Margaret Theresa of Spain

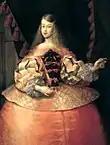
Infanta Margarita Teresa in orange dress. Portrait by Francisco Ignacio Ruiz de la Iglesia, 1665.

On 28 April 1666 Margaret traveled from Madrid to Vienna, accompanied by her personal retinue. The infanta arrived at Dénia, where she rested for some days before embarking on the Spanish royal fleet on 16 July, in turn escorted by ships of the Order of Malta and the Grand Duchy of Tuscany. Then (after a short stop in Barcelona because Margaret had some health issues) the cortege sailed to the port of Finale Ligure, arriving on 20 August. There, Margaret was received by Luis Guzman Ponce de Leon, Governor of Milan. The cortege left Finale on 1 September and arrived in Milan ten days later, although the official entry was not celebrated until 15 September. After spending almost all September in Milan, the infanta continued the journey through Venice, arriving in early October in Trento. At every stop Margaret received celebrations in her honor. On 8 October the Spanish retinue arrived at the city of Roveredo, where the head of Margaret's cortege, Francisco Fernández de la Cueva, 8th Duke of Alburquerque officially handed the infanta to Ferdinand Joseph, Prince of Dietrichstein and Count Ernst Adalbert von Harrach, Prince-Bishop of Trent, representants of Leopold I. On 20 October the new Austrian cortege left Roveredo, crossing the Tyrol, through Carinthia and Styria, and arrived on 25 November at the district of Schottwien, twelve miles from Vienna where the emperor came to receive his bride.